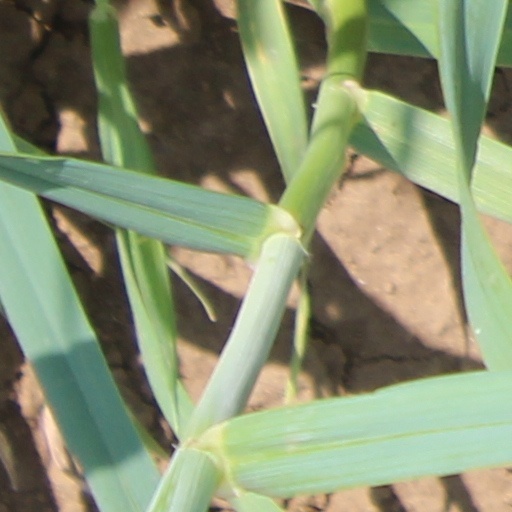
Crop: wheat